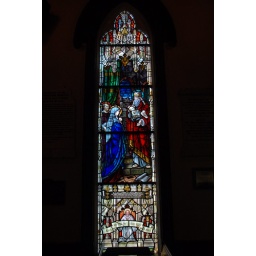
Restored stained glass window in St. John's Anglican Church, Lunenburg, NS.